Dziemiany Kaszubskie railway station

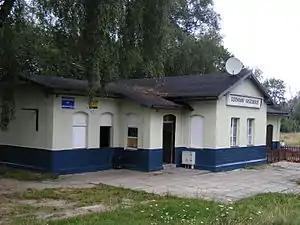

Dziemiany Kaszubskie is a PKP railway station in Dziemiany Kaszubskie (Pomeranian Voivodeship), Poland.